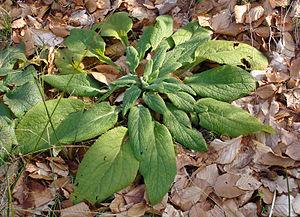
Digitale pourpre, Digitalis purpurea (feuilles). Photographiée dans la forêt de Zang, entre L'Hôpital (Moselle) et Saint-Avold le 7 mars 2014
La Digitale pourpre ou Grande Digitale est une espèce de plantes de la famille des Scrophulariaceae selon la classification classique, ou des Plantaginaceae selon la classification phylogénétique. C'est une grande digitale bisannuelle ou vivace, cultivée comme plante ornementale. Elle est appelée parfois Doigtier, Gant-de-Notre-Dame, Gant-de-bergère, Gantelée, Gantière ou Gantillier.